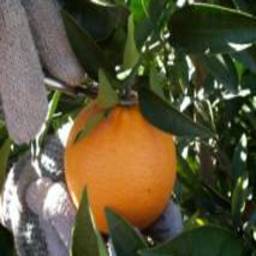
Label: Orange